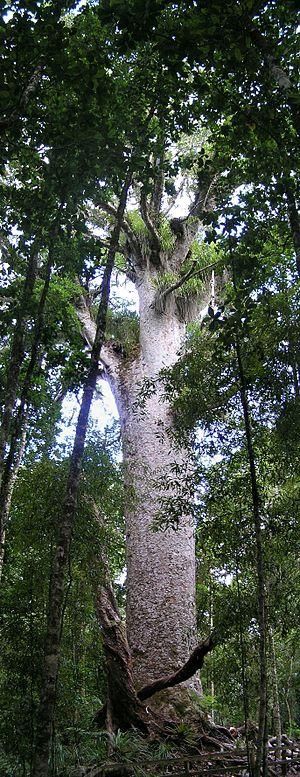
Marc Joseph Marion du Fresne, dit Marion-Dufresne, baptisé le 22 mai 1724 à Saint-Malo et mort le 12 juin 1772 à la baie des Îles, en Nouvelle-Zélande, est un navigateur et explorateur français du XVIIIᵉ siècle. Il est notamment le découvreur en 1772 de l'île Marion, de l'île du Prince-Édouard et des îles Crozet.